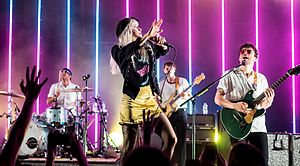
Paramore
Paramore er en rock/pop-punk/alternativ gruppe fra USA. Gruppen blev dannet i Franklin, Tennessee i 2004 og består af Hayley Williams, Taylor York og Zac Farro. De udgav deres debutalbum All We Know Is Falling i 2005